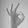
ASL letter: F